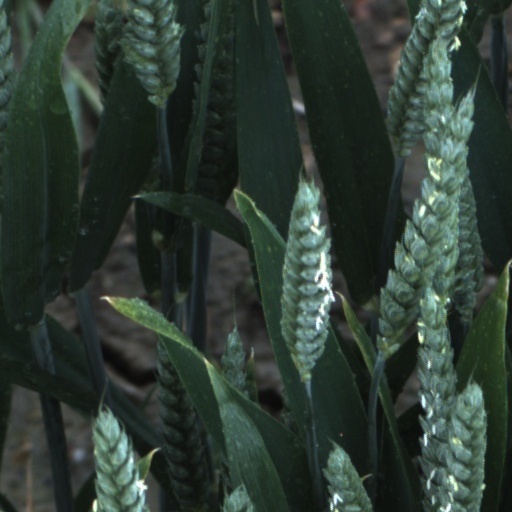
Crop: wheat